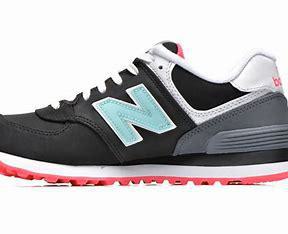
Brand: New
Model: Balance WL574